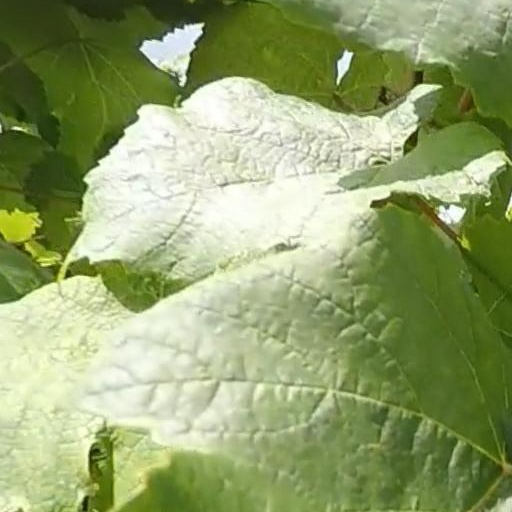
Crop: grape